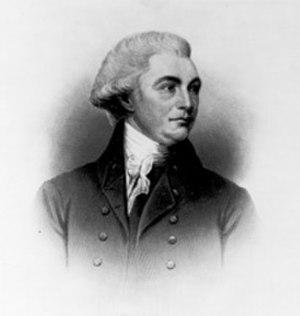
Le 4ᵉ congrès des États-Unis est la législature fédérale américaine, composée du Sénat et de la Chambre des représentants, débutant le 4 mars 1795 et s'achevant le 3 mars 1797.